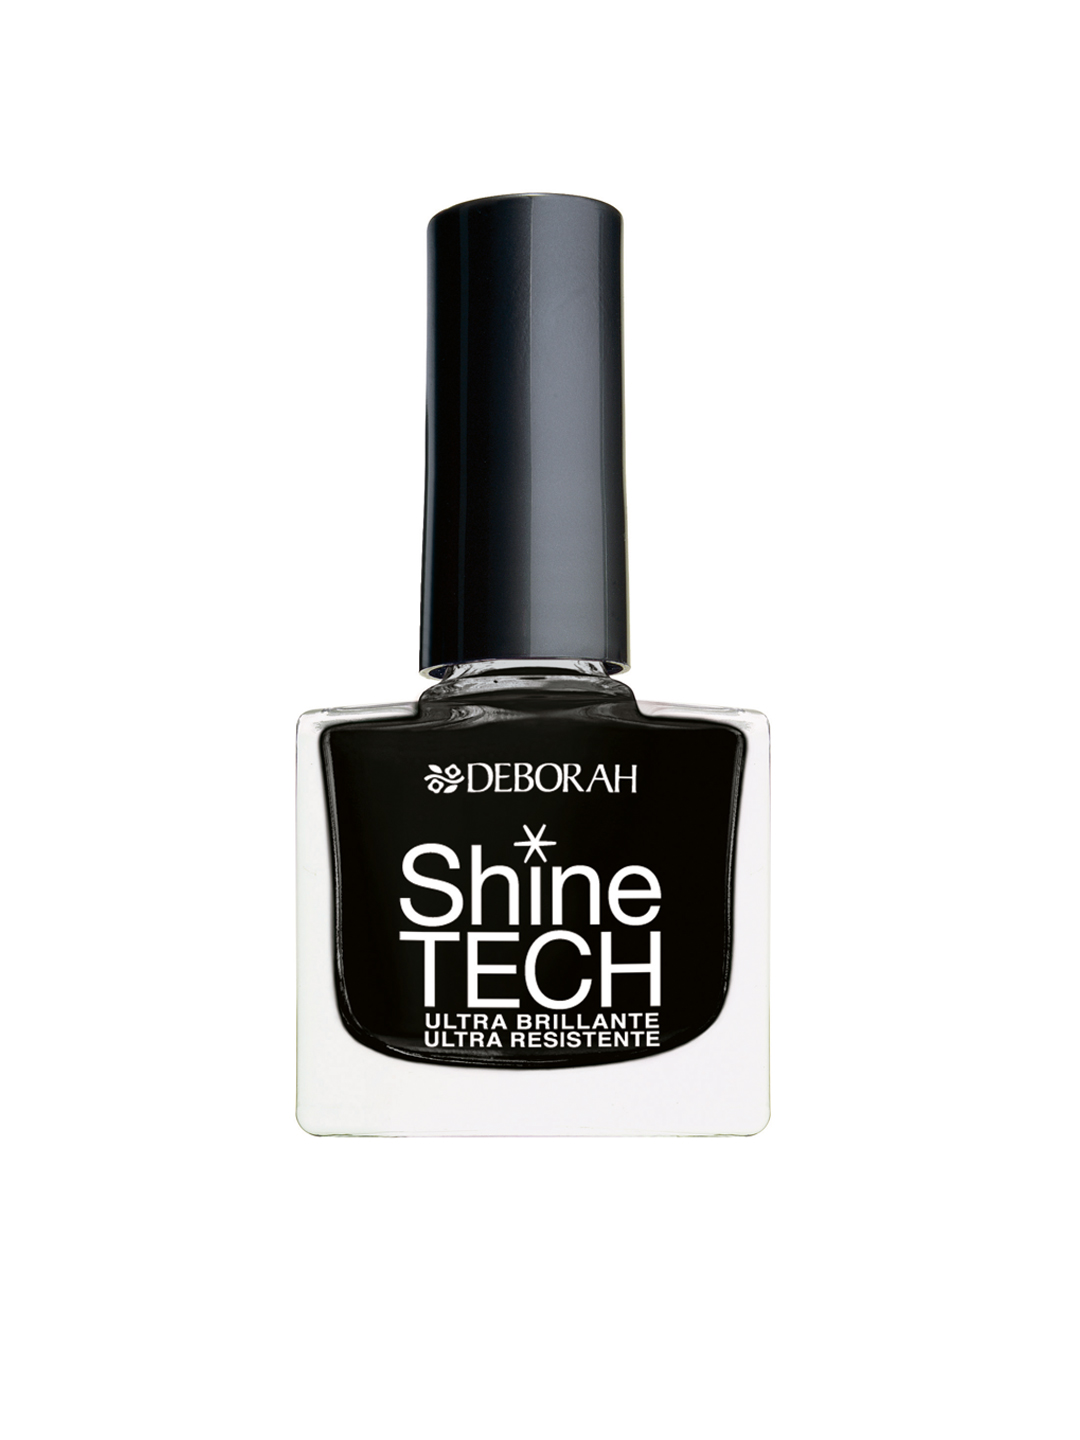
Deborah Shine Tech Black Nail Polish 30
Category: Personal Care / Nails / Nail Polish
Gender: Women
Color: Black
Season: Spring 2017
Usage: Casual